Pyotr Dolgorukov (historian)

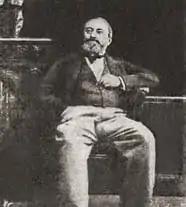

Prince Pyotr Vladimirovich Dolgorukov (1816–1868) was a Russian historian and journalist known for his genealogical research and as a critic of the Imperial Russian government. His father was the general Vladimir Petrovich Dolgorukov.